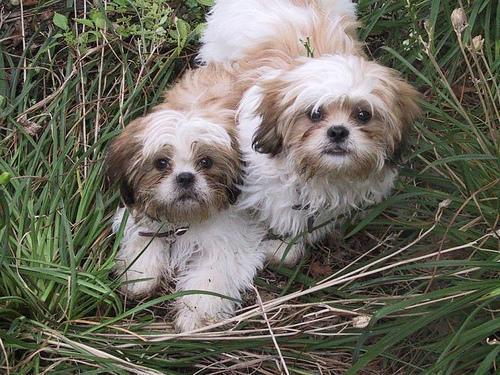
Shih-Tzu